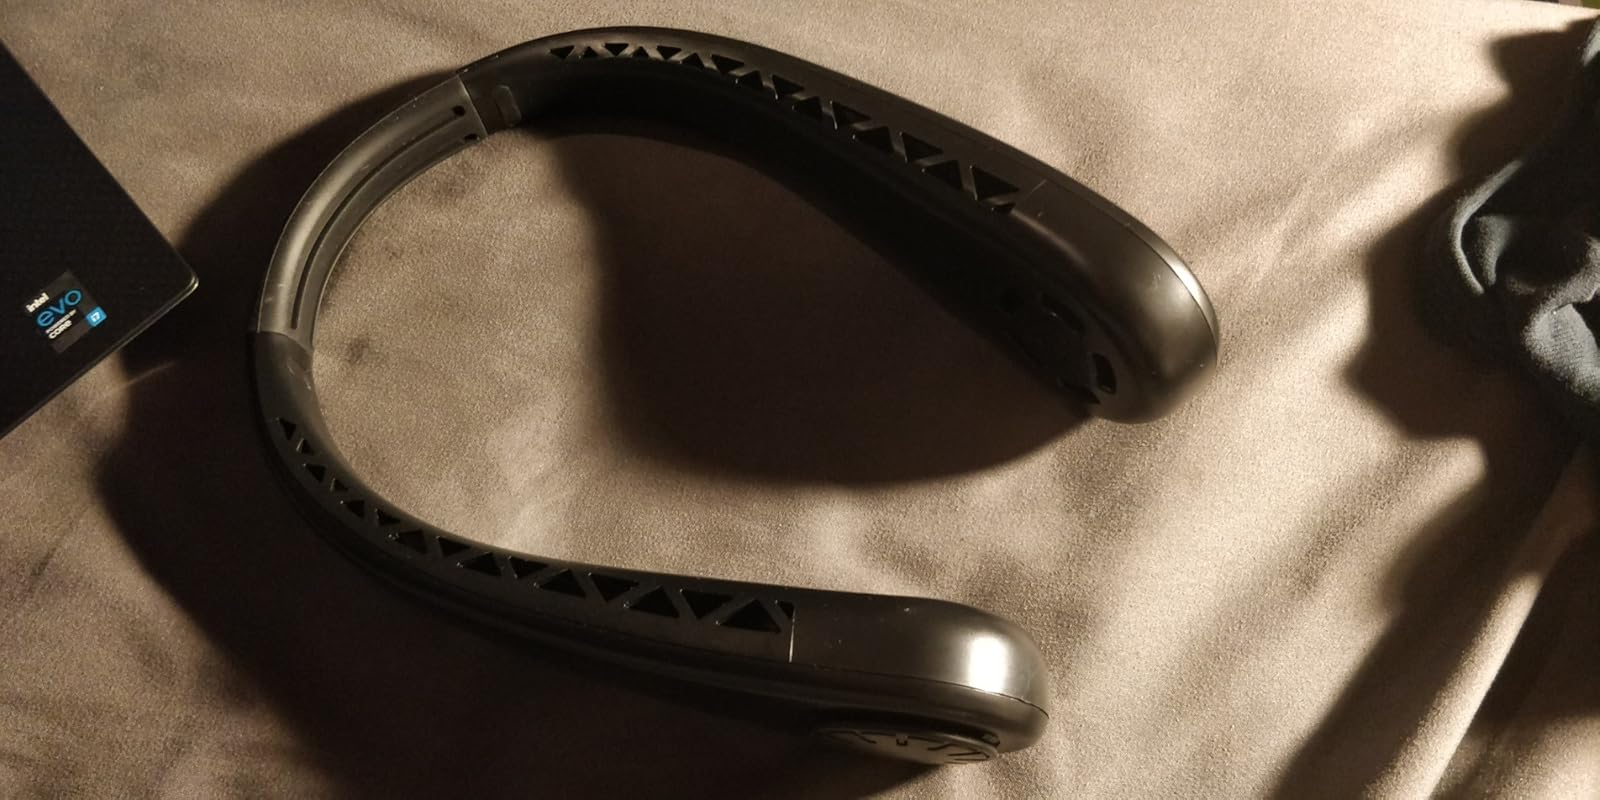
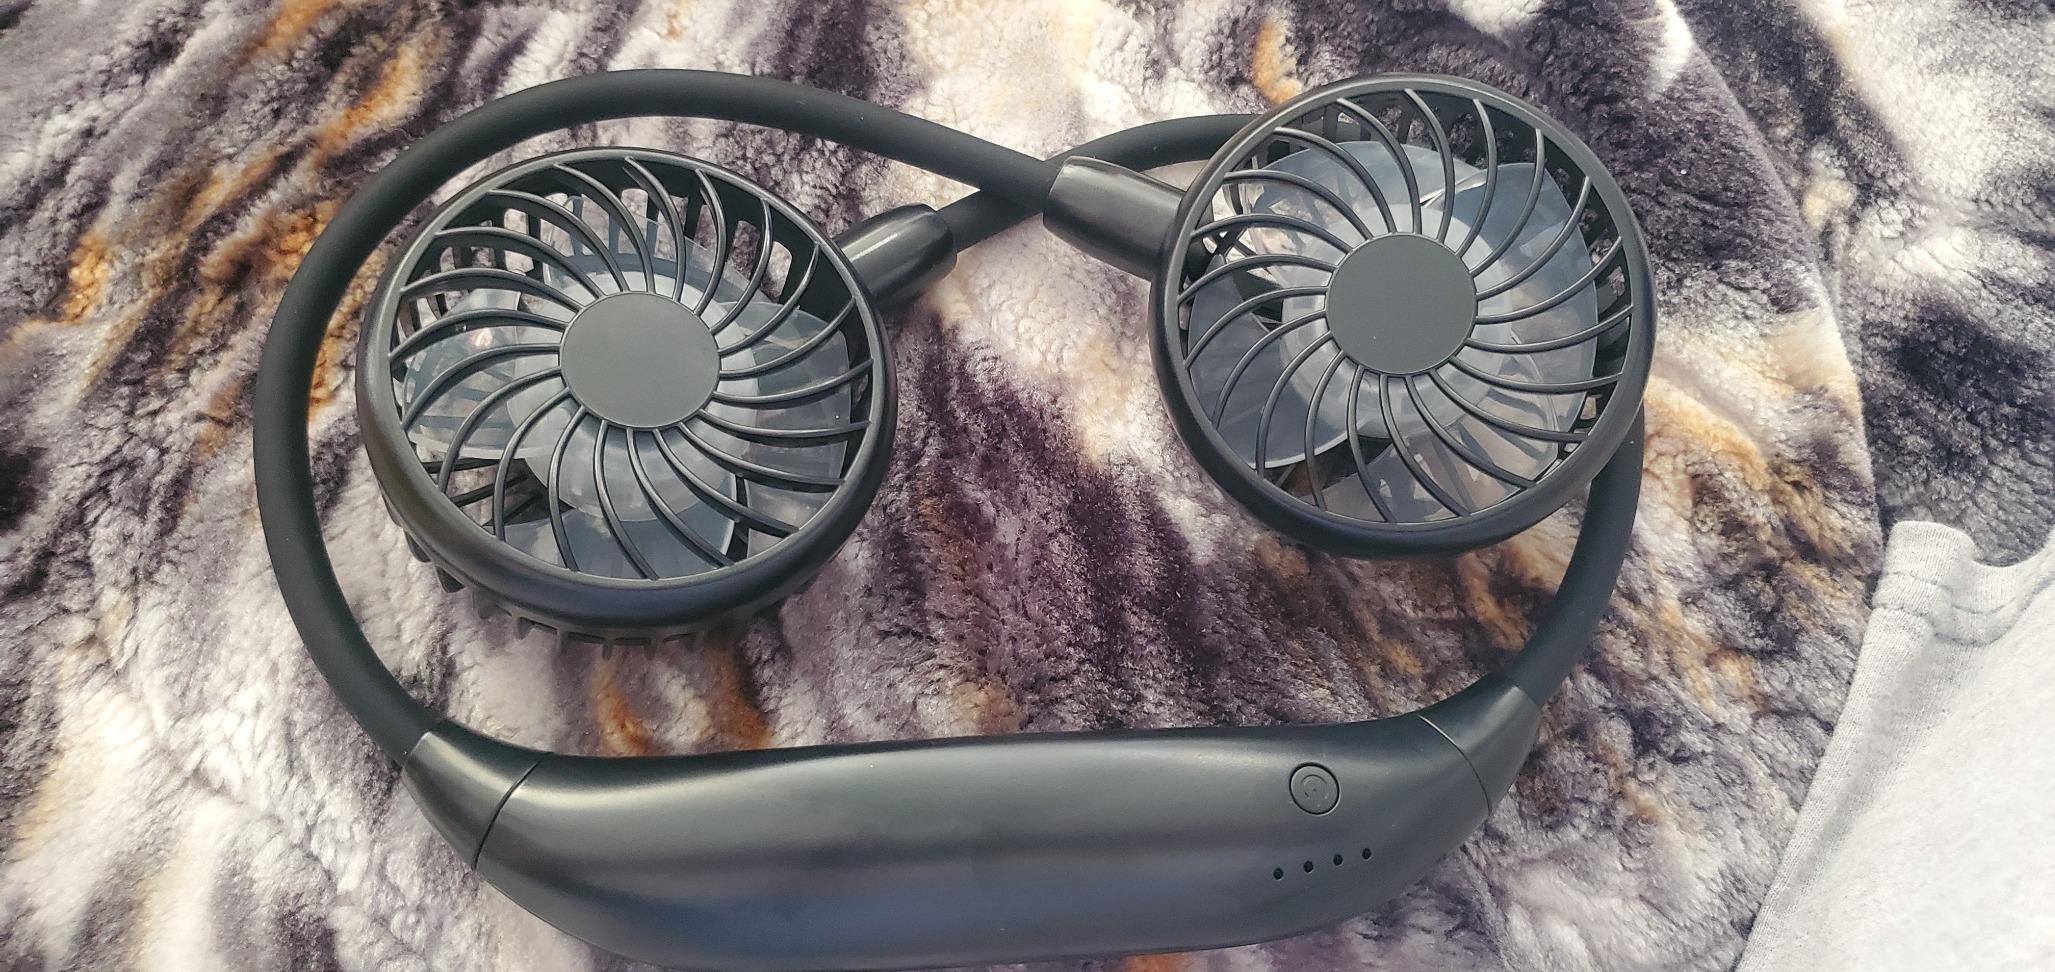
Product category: fan
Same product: no